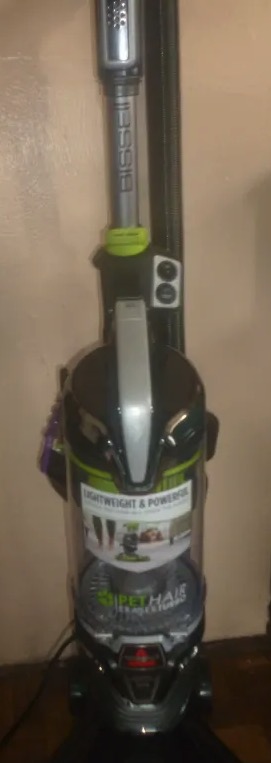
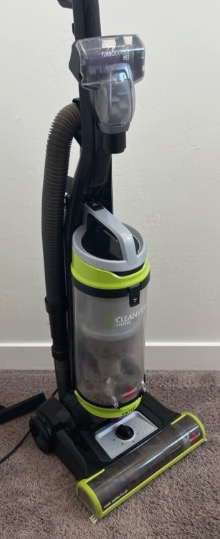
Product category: items_vacuum
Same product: no